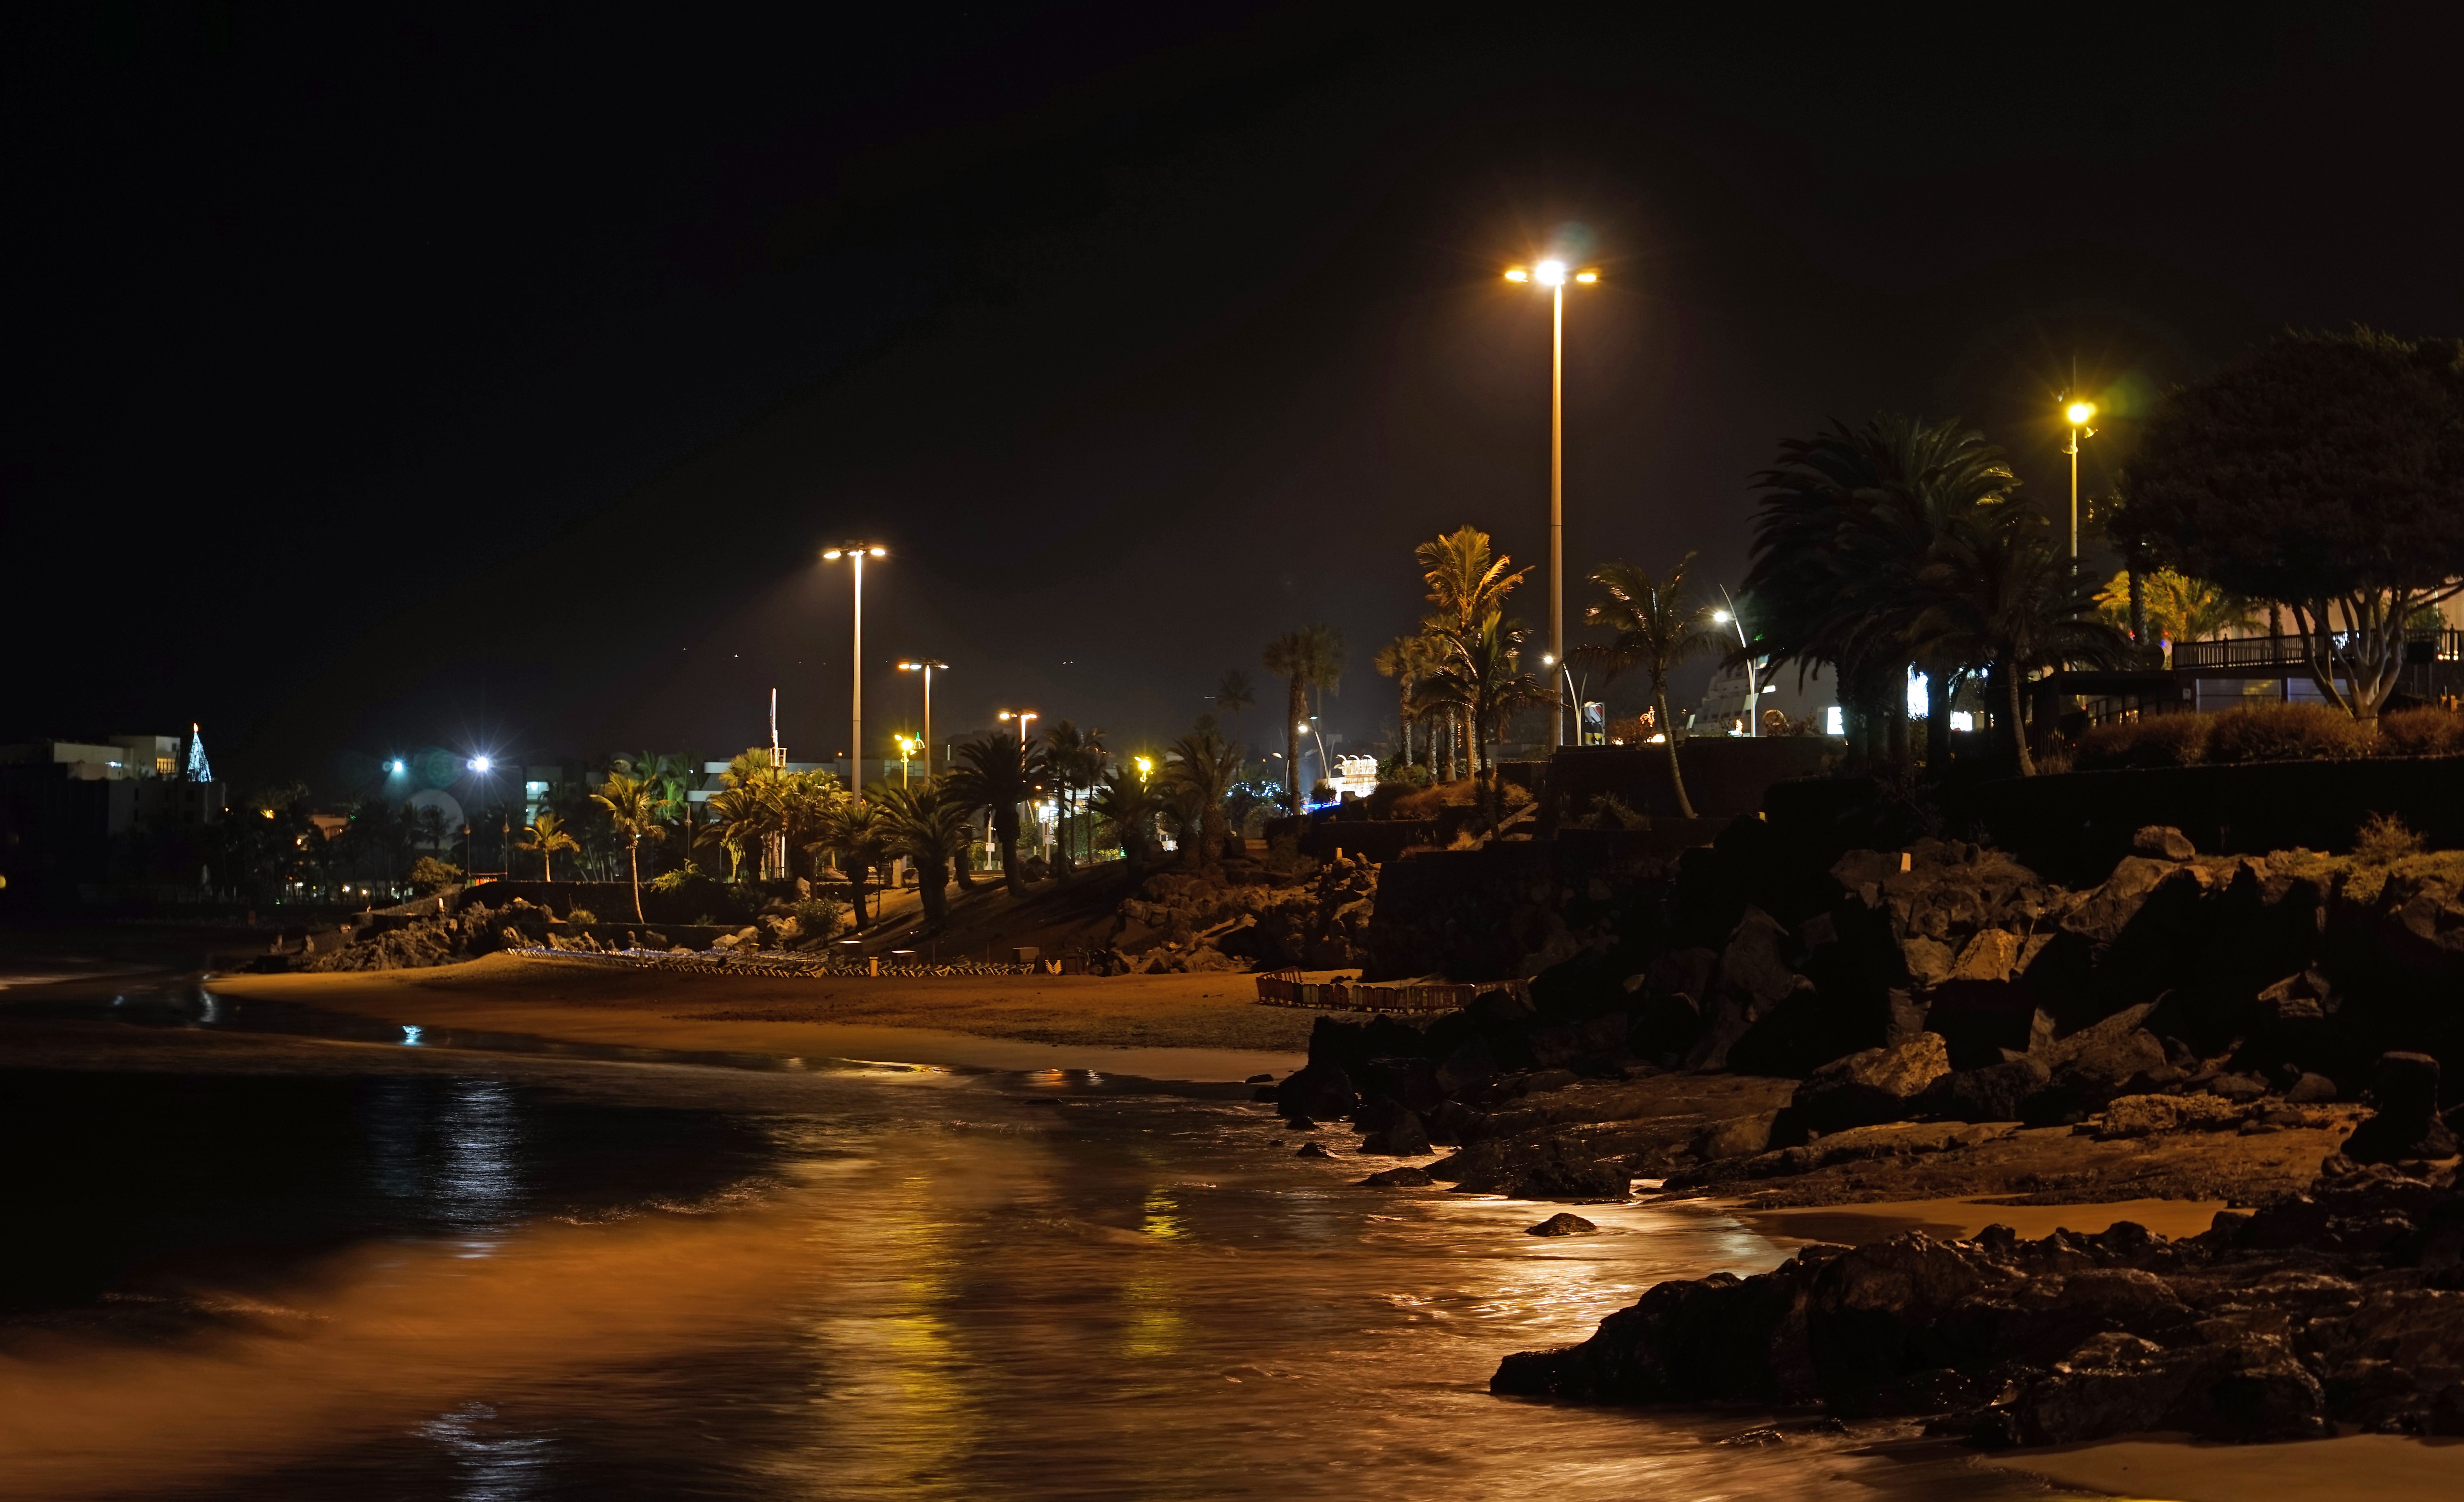
light, skyline, night, city, cityscape, dusk, evening, reflection, darkness, street light, lighting, lights, promenade, night photograph, lanzarote, puerto del carmen